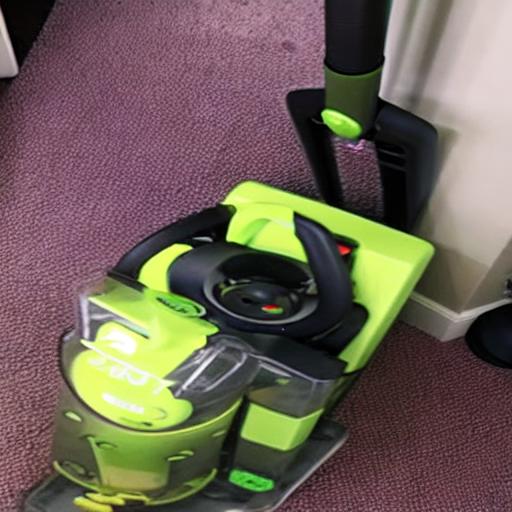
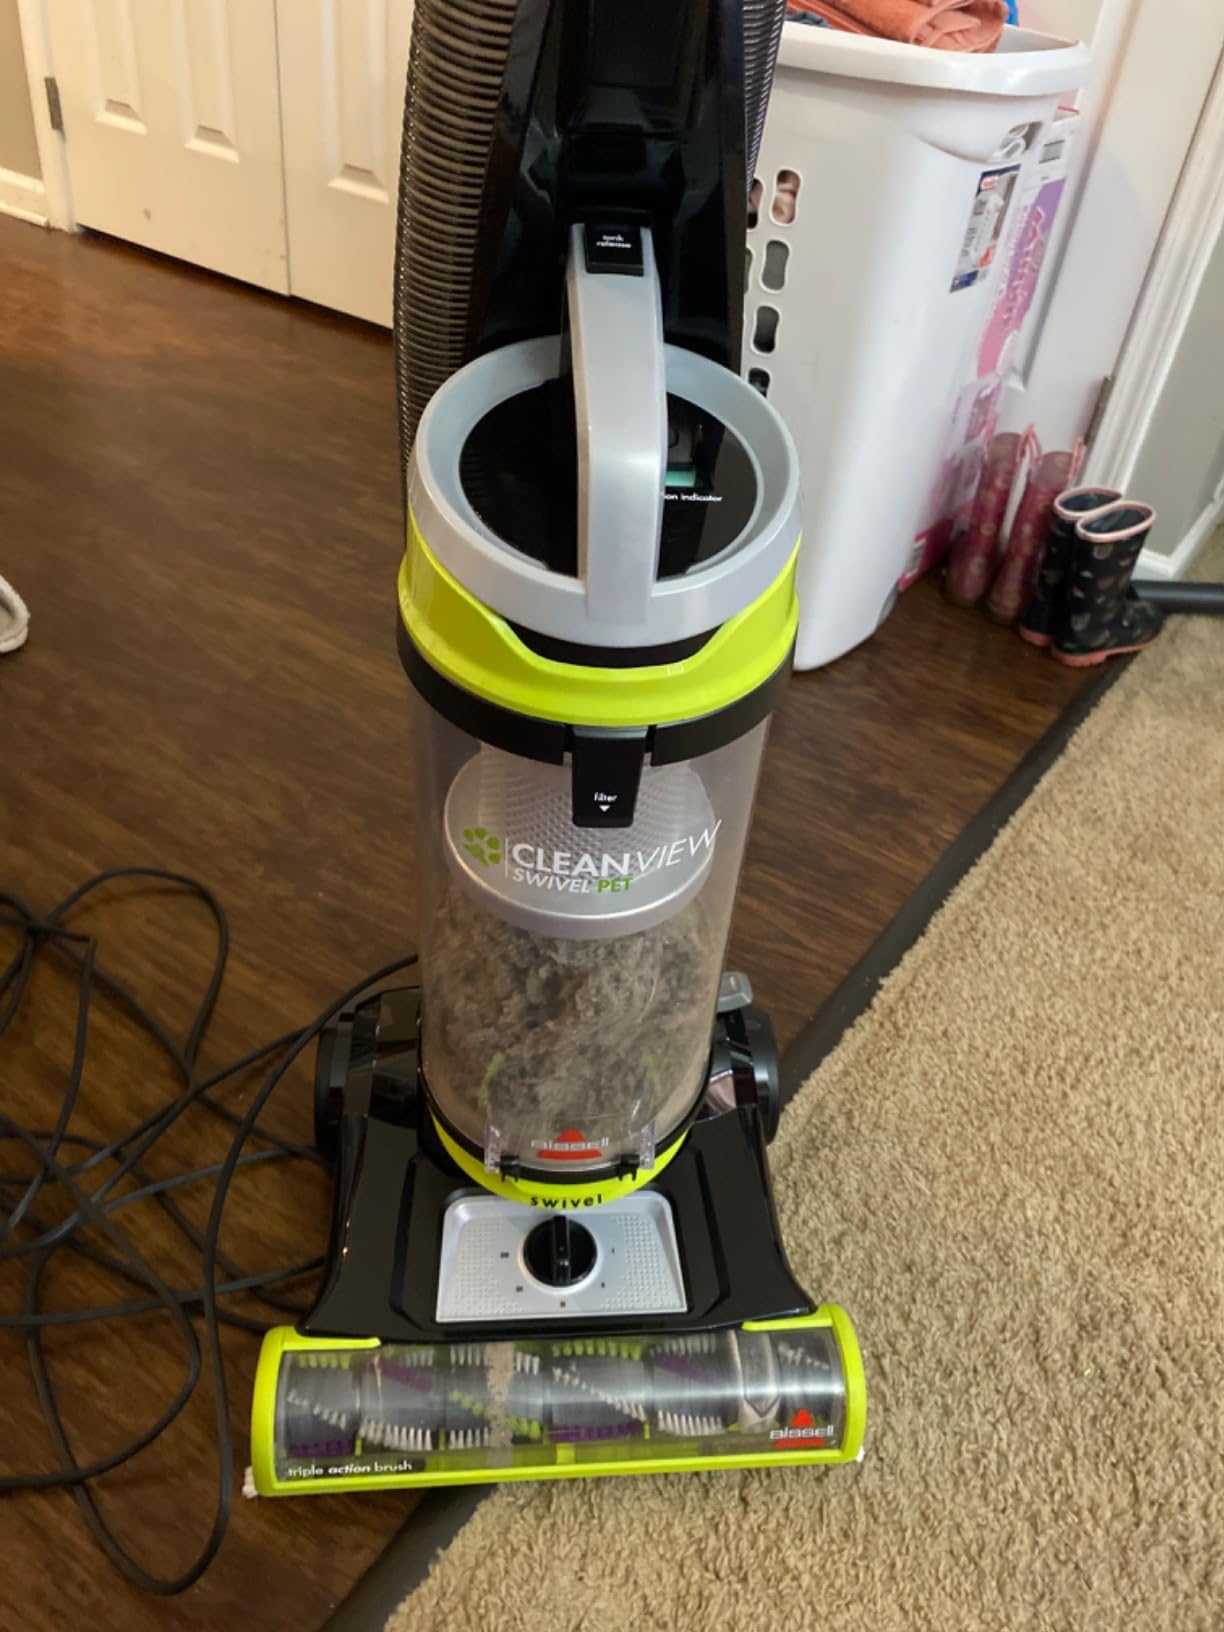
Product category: items_vacuum
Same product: no